Settsu-Tonda Station

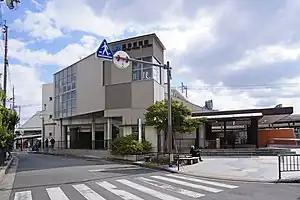
Settsu-Tonda Station, North Exit, February 2023

is a passenger railway station located in then city of Takatsuki, Osaka Prefecture, Japan. It is operated by the West Japan Railway Company (JR West).